George E. Goodfellow

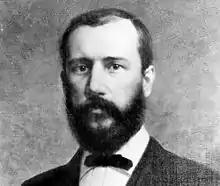
When Dr. John C. Handy assaulted his estranged wife's attorney, he was shot in the lower abdomen, and Goodfellow unsuccessfully tried to repair 18 perforations of his intestines

By 1890, Tombstone was on the decline. The price of silver had fallen, many of its silver mines had been permanently flooded, and a number of residents had left town. Goodfellow's wife fell ill and died in Oakland, California, at her mother-in-law's home in August 1891. Goodfellow and their daughter Edith attended her funeral at his mother's home in Oakland on August 16.